Julia Ratcliffe

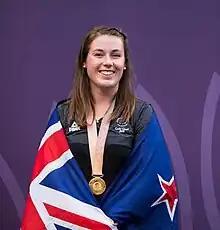
Ratcliffe with 2018 Commonwealth Games gold medal

Julia Ratcliffe (born 14 July 1993) is a retired New Zealand track and field athlete who specialised in the hammer throw. She won the gold medal at the 2018 Commonwealth Games in the Gold Coast, having won the silver medal at the 2014 Commonwealth Games in Glasgow.